Uniform beret

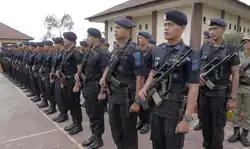
Brimob personnel wearing their dark blue berets

The Indonesian National Police wear and use Berets as their uniform headdress. The berets worn by law enforcement agencies are dragged to the left while in the other hand, the military wear berets dragged to the right. Different beret colours indicates the wearer's unit. Dark blue is worn by members of the Mobile Brigade Corps, Dark Brown is worn by members of the public police unit, Light blue is worn by internal affairs officers and members participating in UN operations, and Blue berets are worn by water police units.